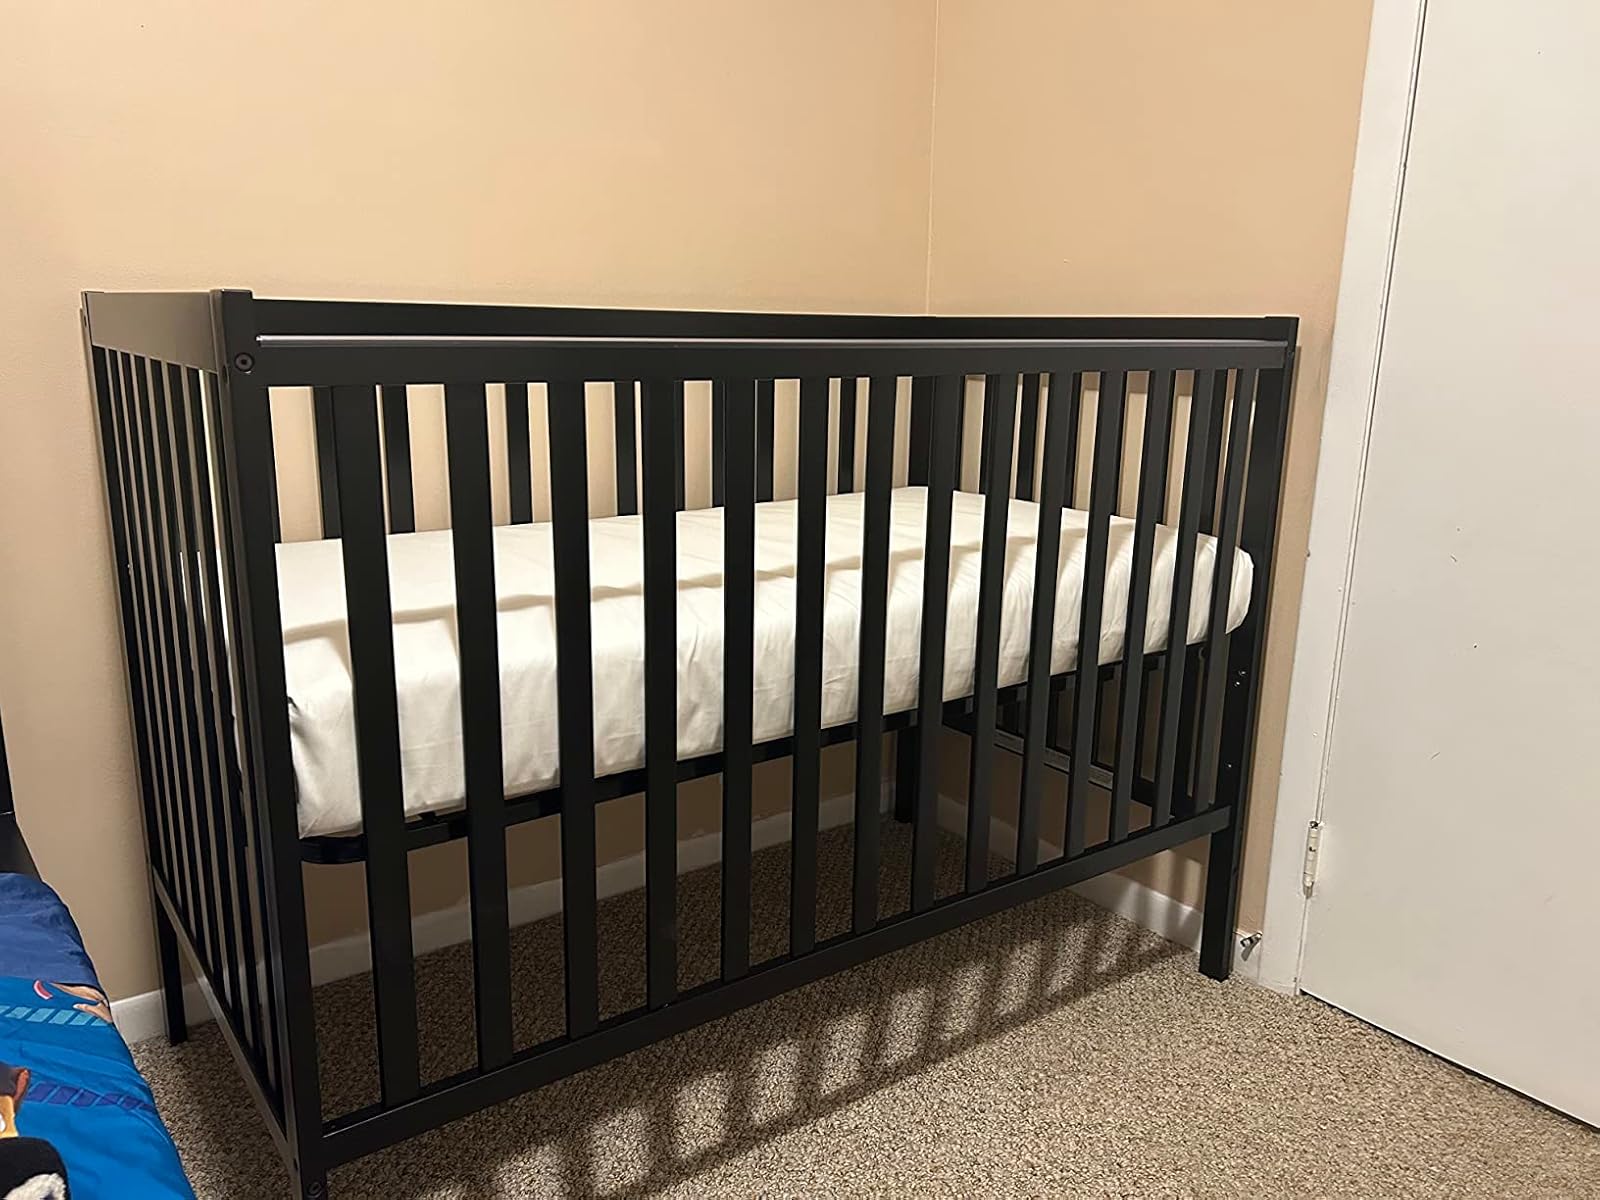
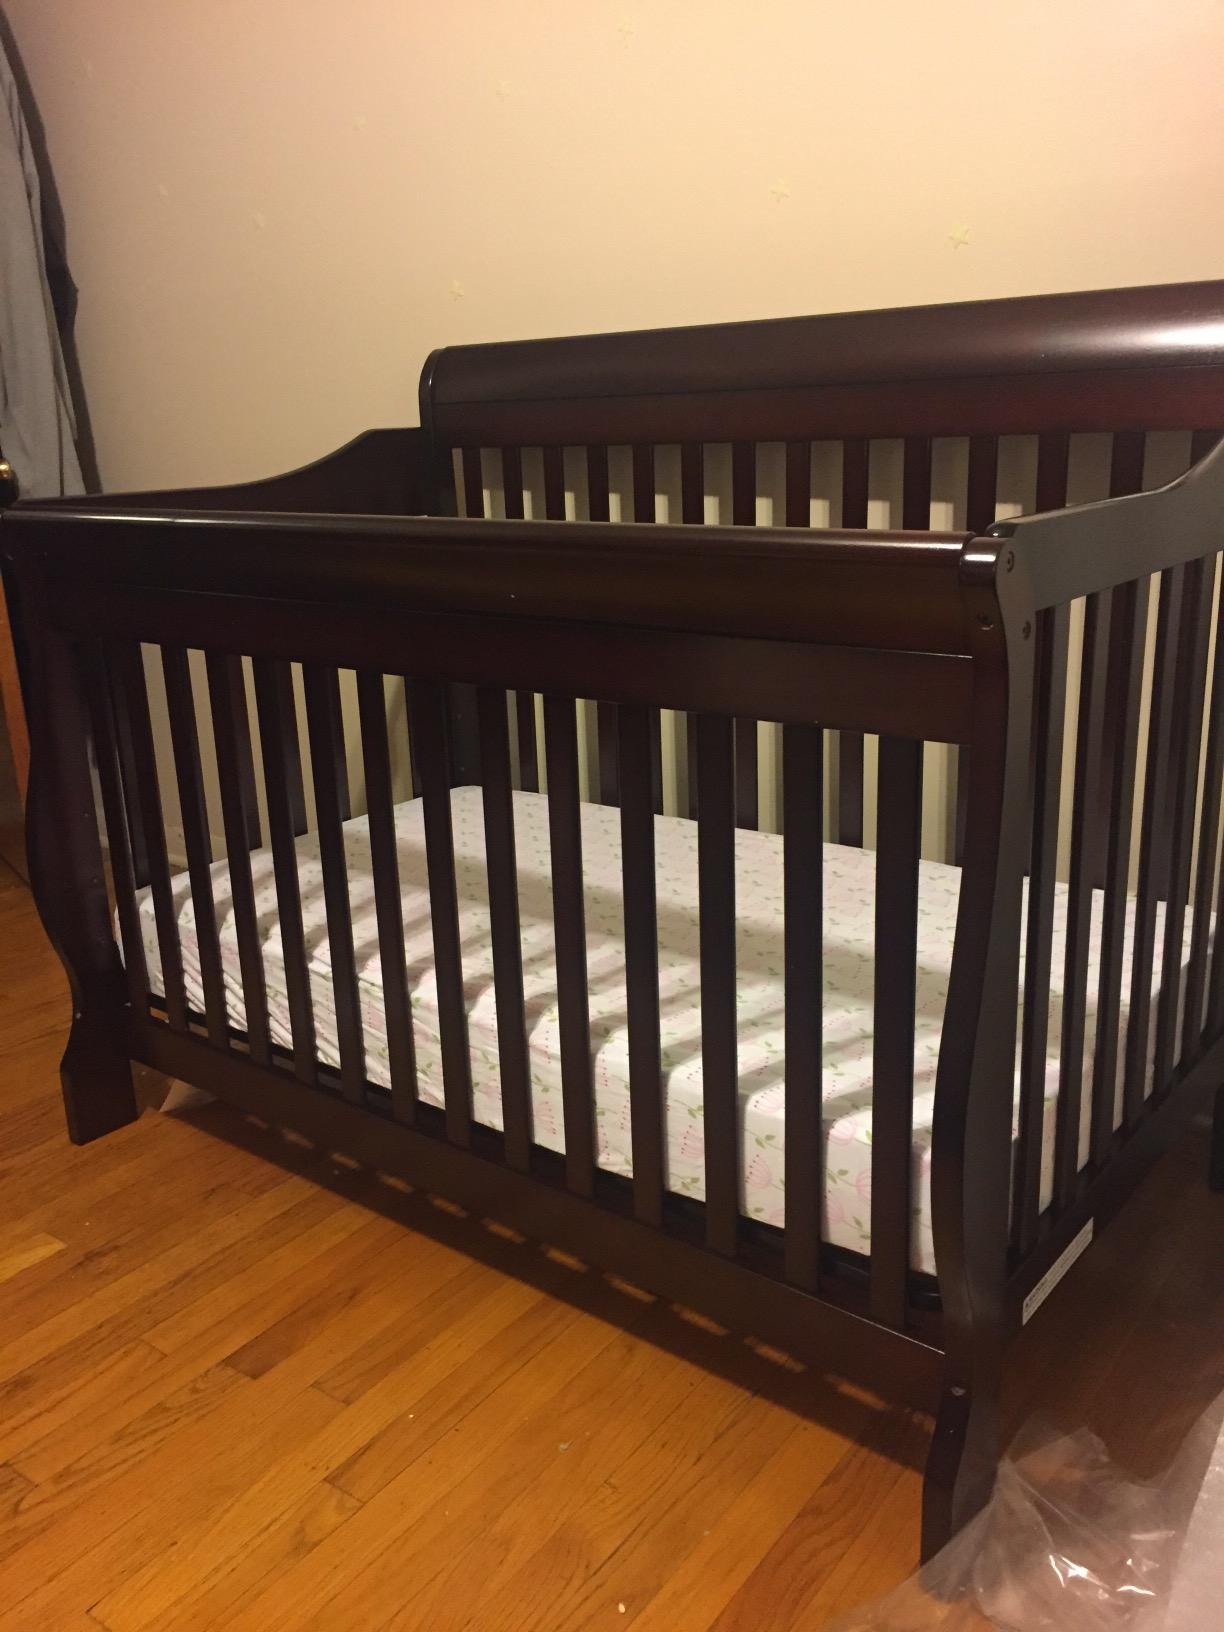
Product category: products_crib
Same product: no